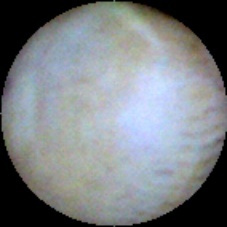
Label: Intact